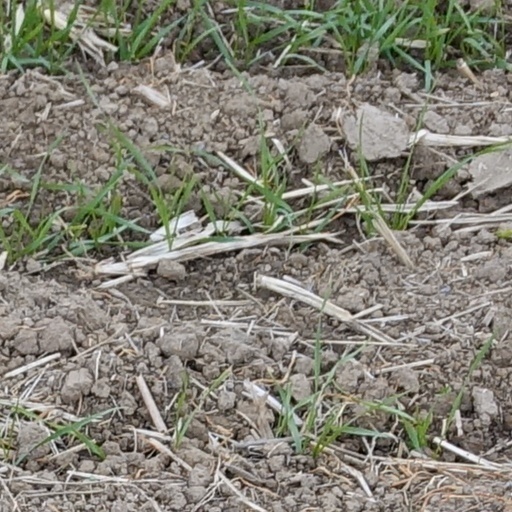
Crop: wheat